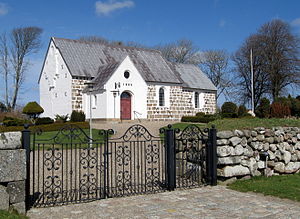
Skærum Sogn
Skærum Kirke
Skærum Kirke, Frederikshavn Kommune
Skærum Sogn er et sogn i Frederikshavn Provsti. Sognet ligger i Frederikshavn Kommune. Indtil Kommunalreformen i 2007 lå det i Frederikshavn Kommune, og indtil Kommunalreformen i 1970 lå det i Horns Herred. I Skærum Sogn ligger Skærum Kirke.